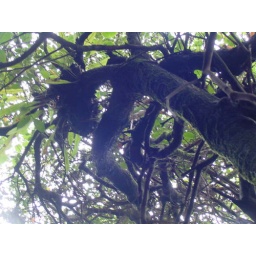
Walking in the cloud forest around Poas Volcano